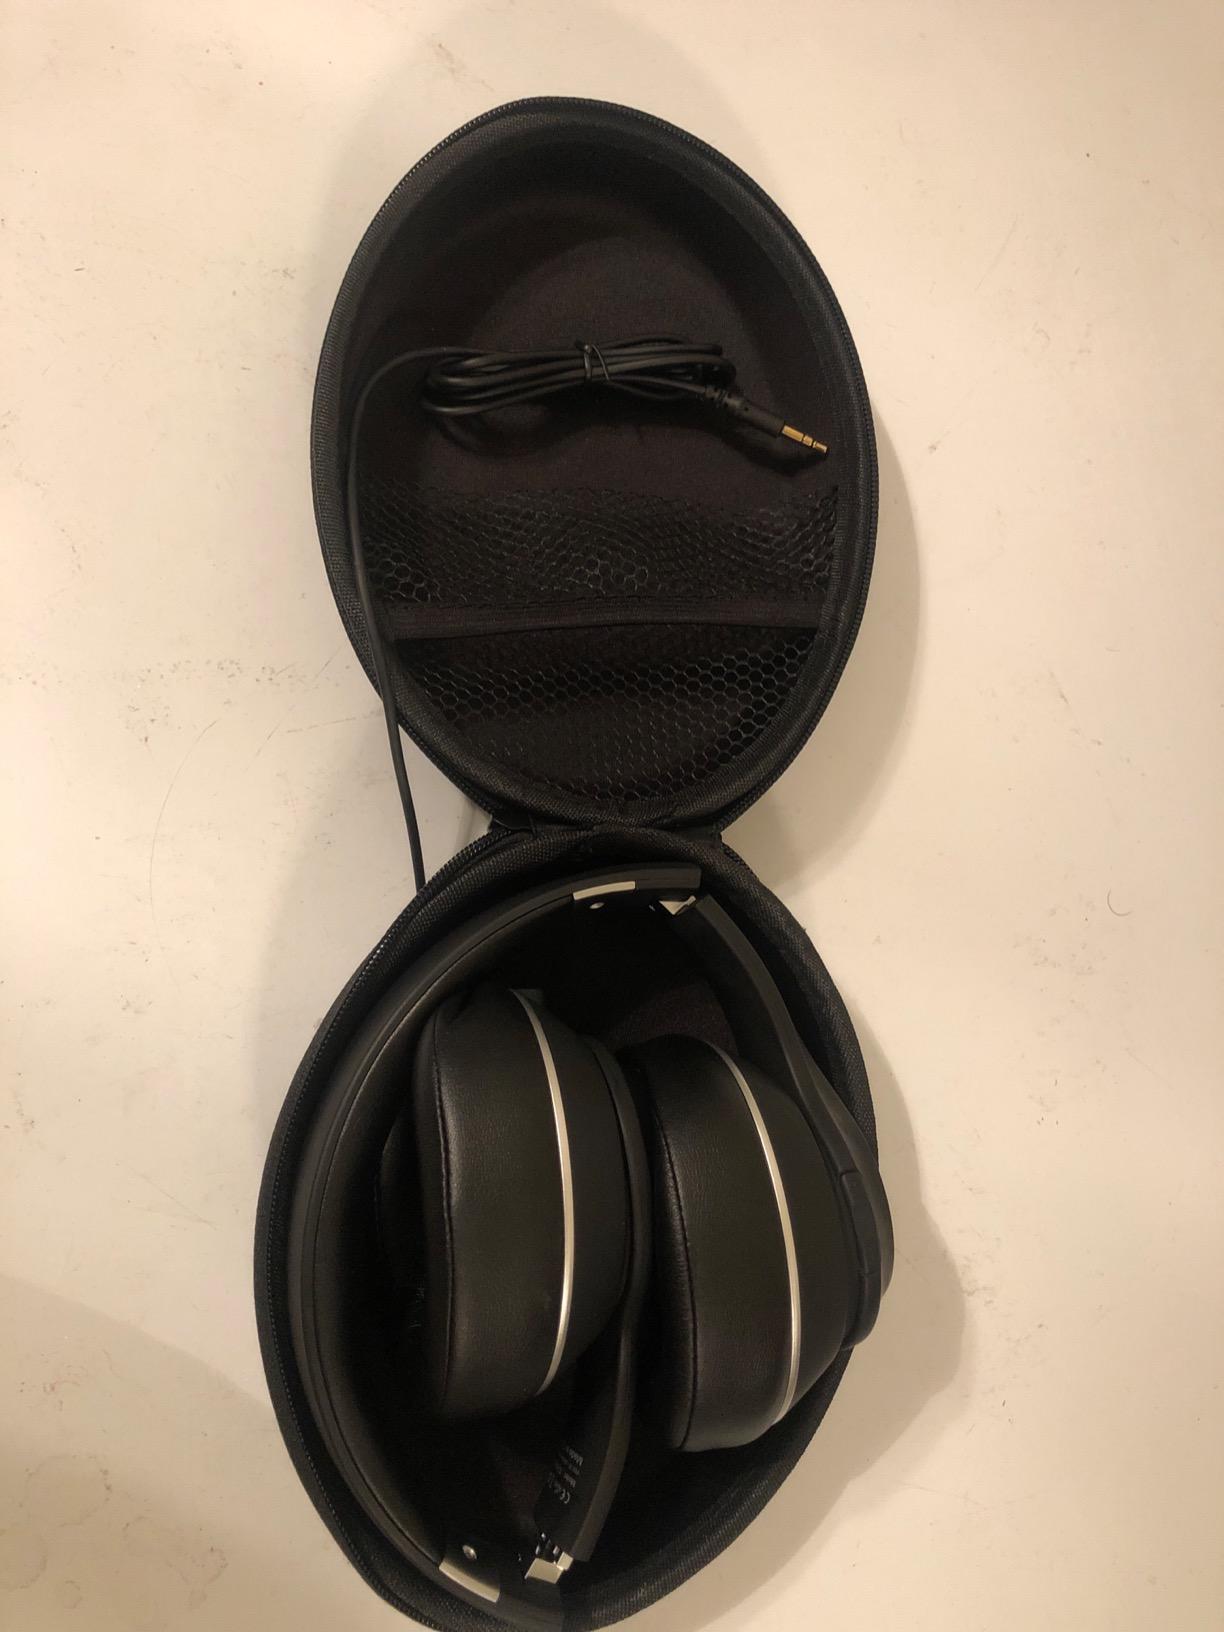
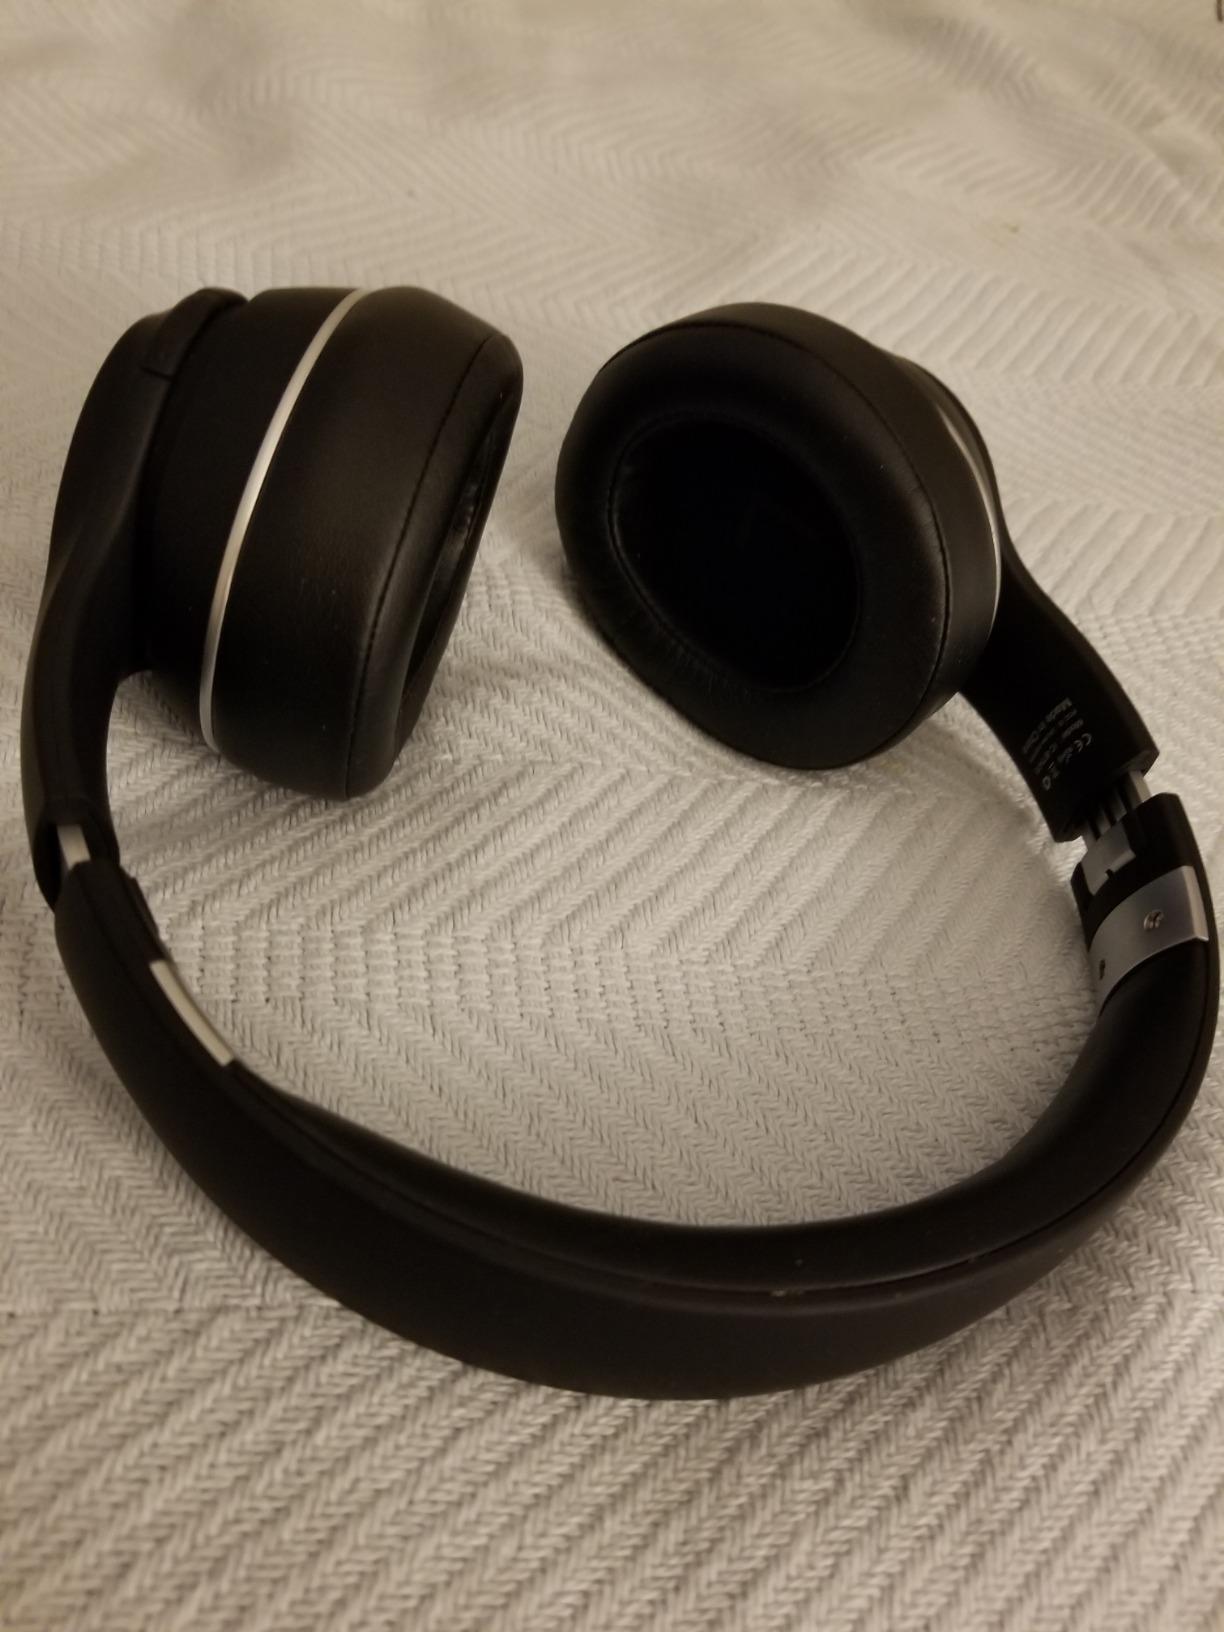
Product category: headphones
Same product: yes